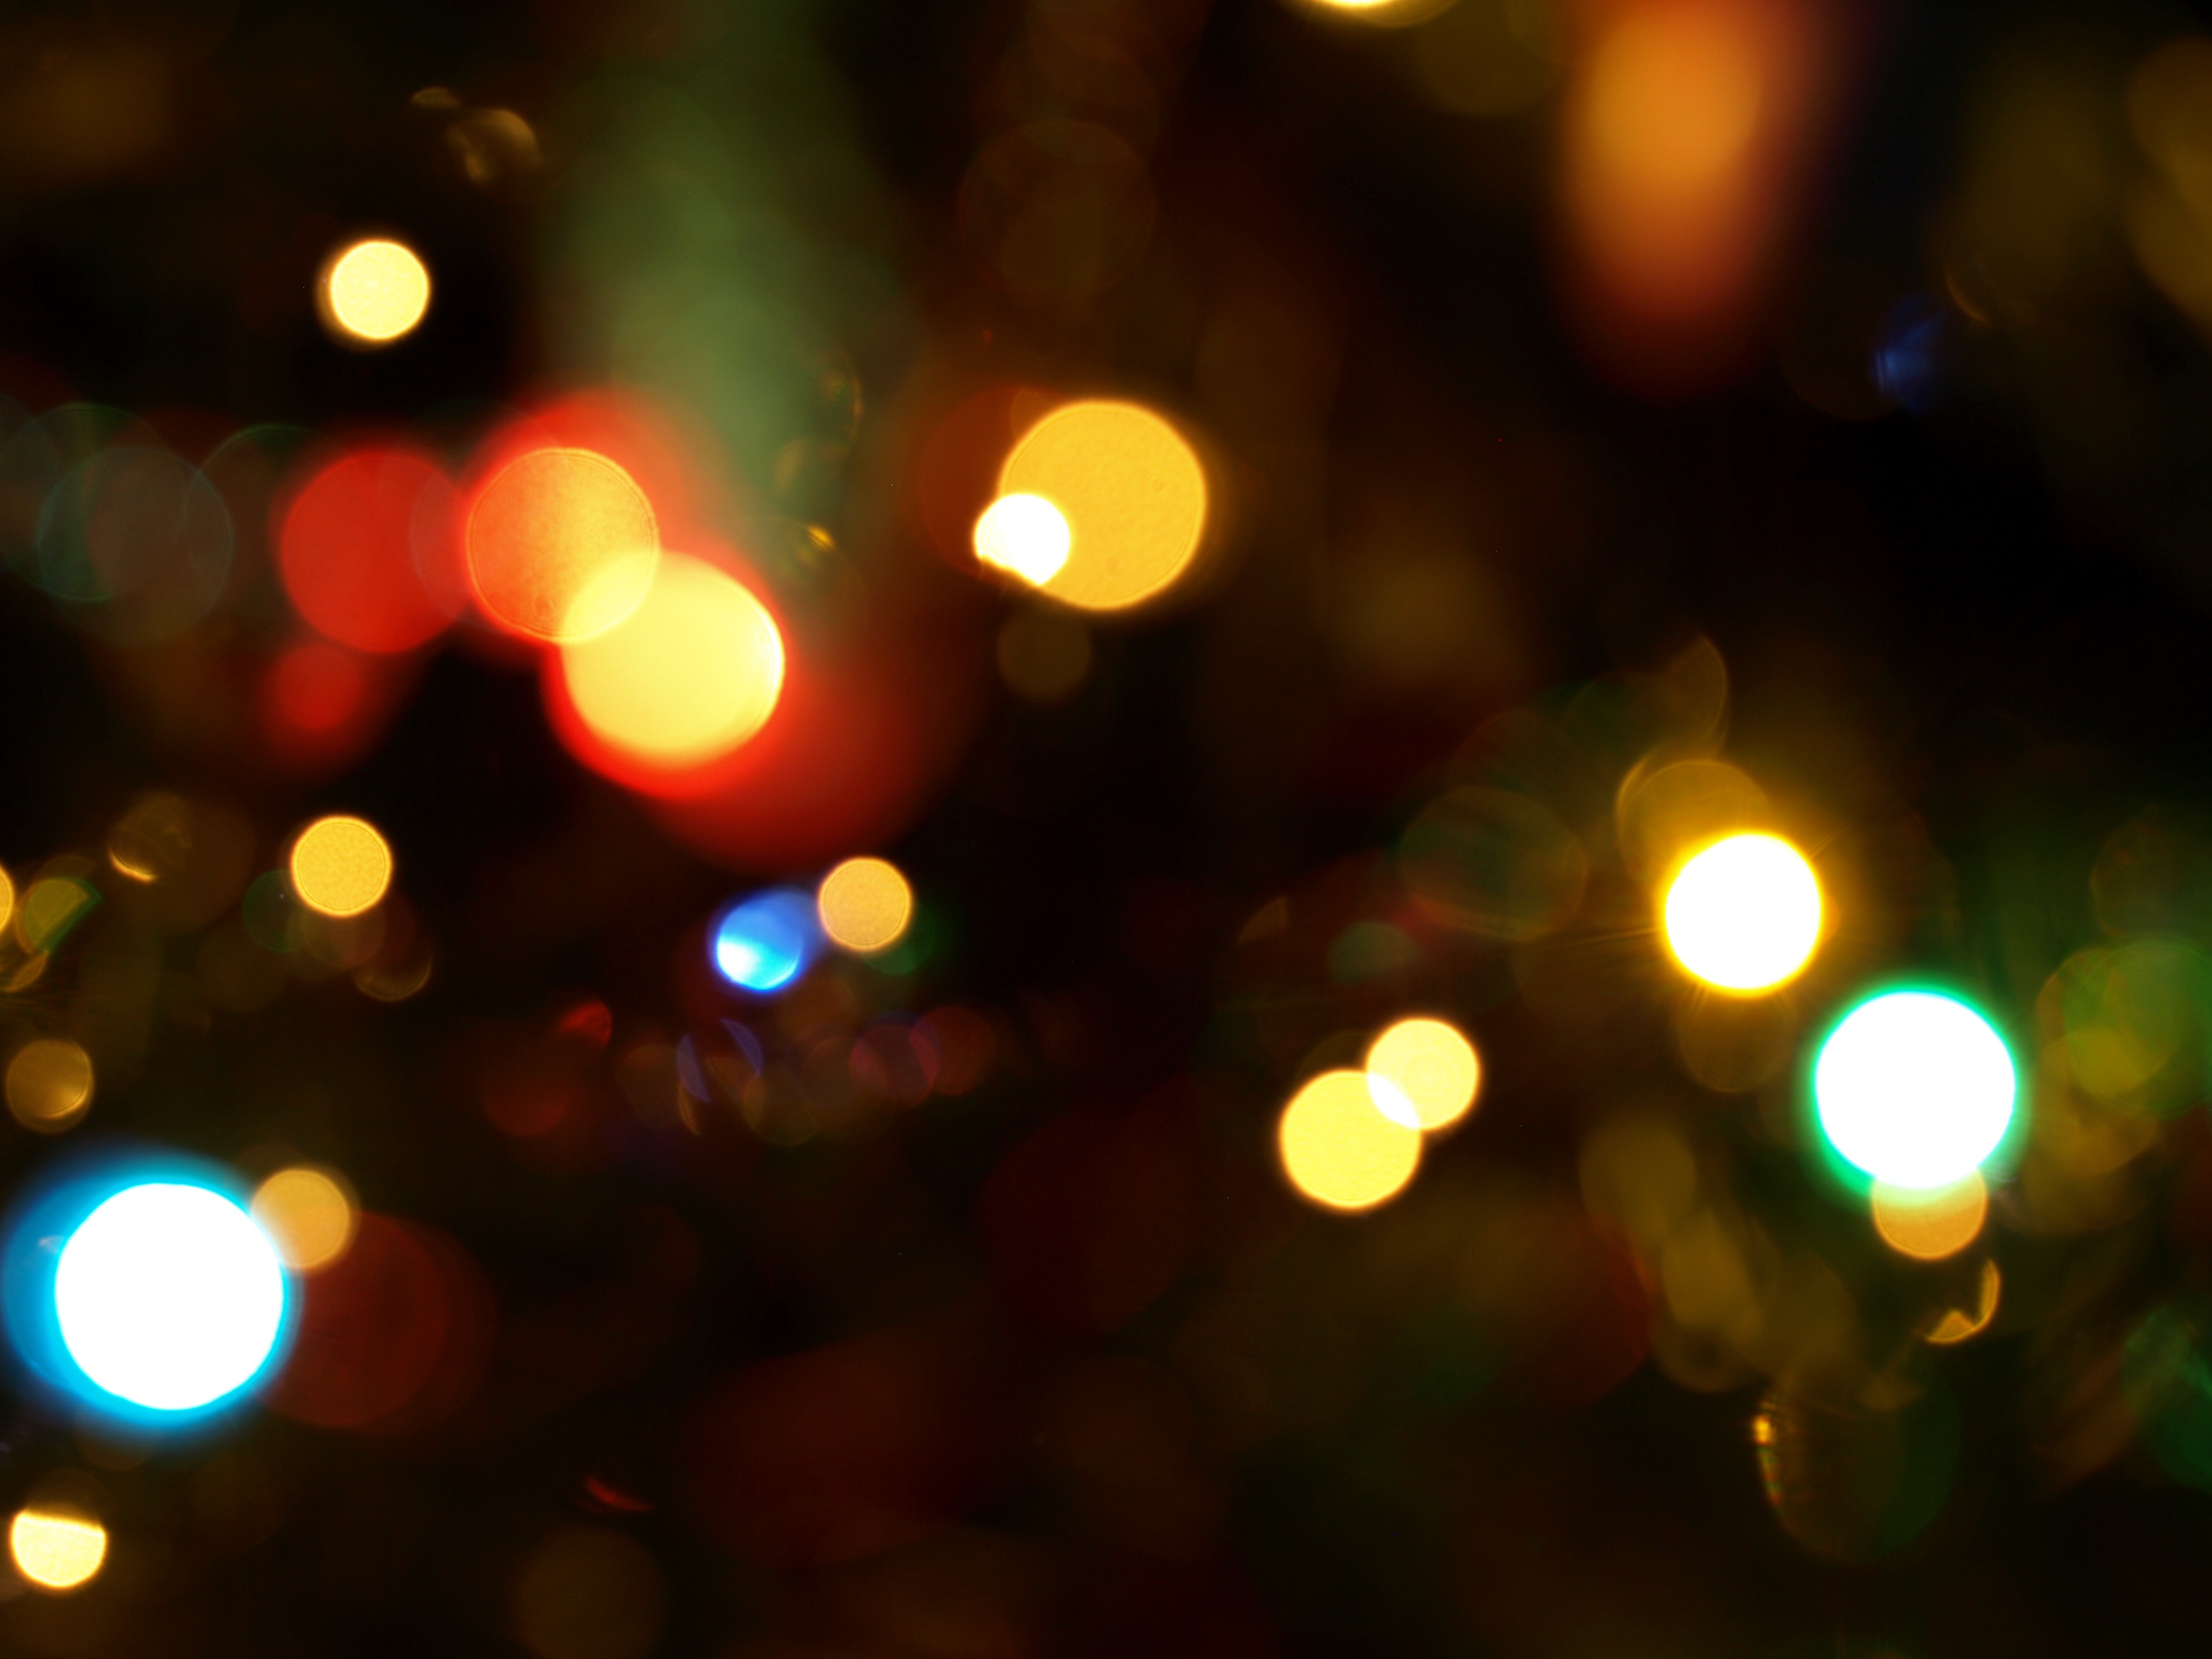
light, night, sunlight, flower, color, darkness, yellow, lighting, circle, christmas decoration, shape, macro photography, christmas lights